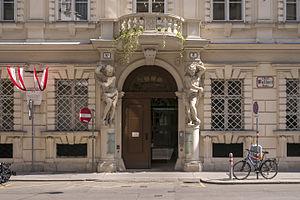
La Bourse de Vienne est l'une des plus vieilles Bourses du monde, elle fut fondée en 1771.